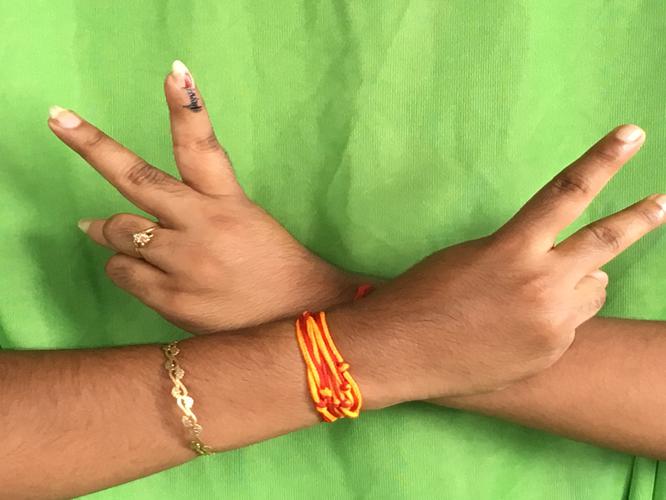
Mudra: Kartariswastika
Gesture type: double_hand